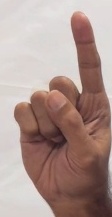
ASL sign: 1